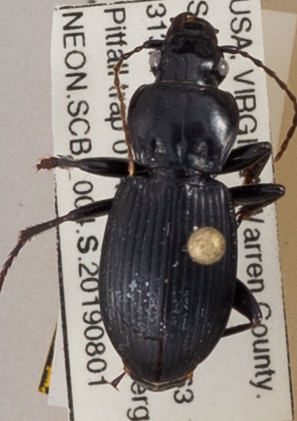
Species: Cyclotrachelus sigillatus
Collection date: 2019-08-01
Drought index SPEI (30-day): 0.216
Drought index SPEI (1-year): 2.09
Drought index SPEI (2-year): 2.09